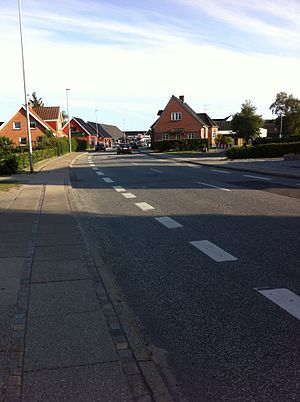
Aars-Arden-Øster Hurup Jernbane
Kystvejen, Øster Hurup
Kystvejen i Øster Hurup
Aars-Arden-Øster Hurup Jernbane var en jernbanestrækning, der var med i den store jernbanelov fra 1918, men ikke blev anlagt.